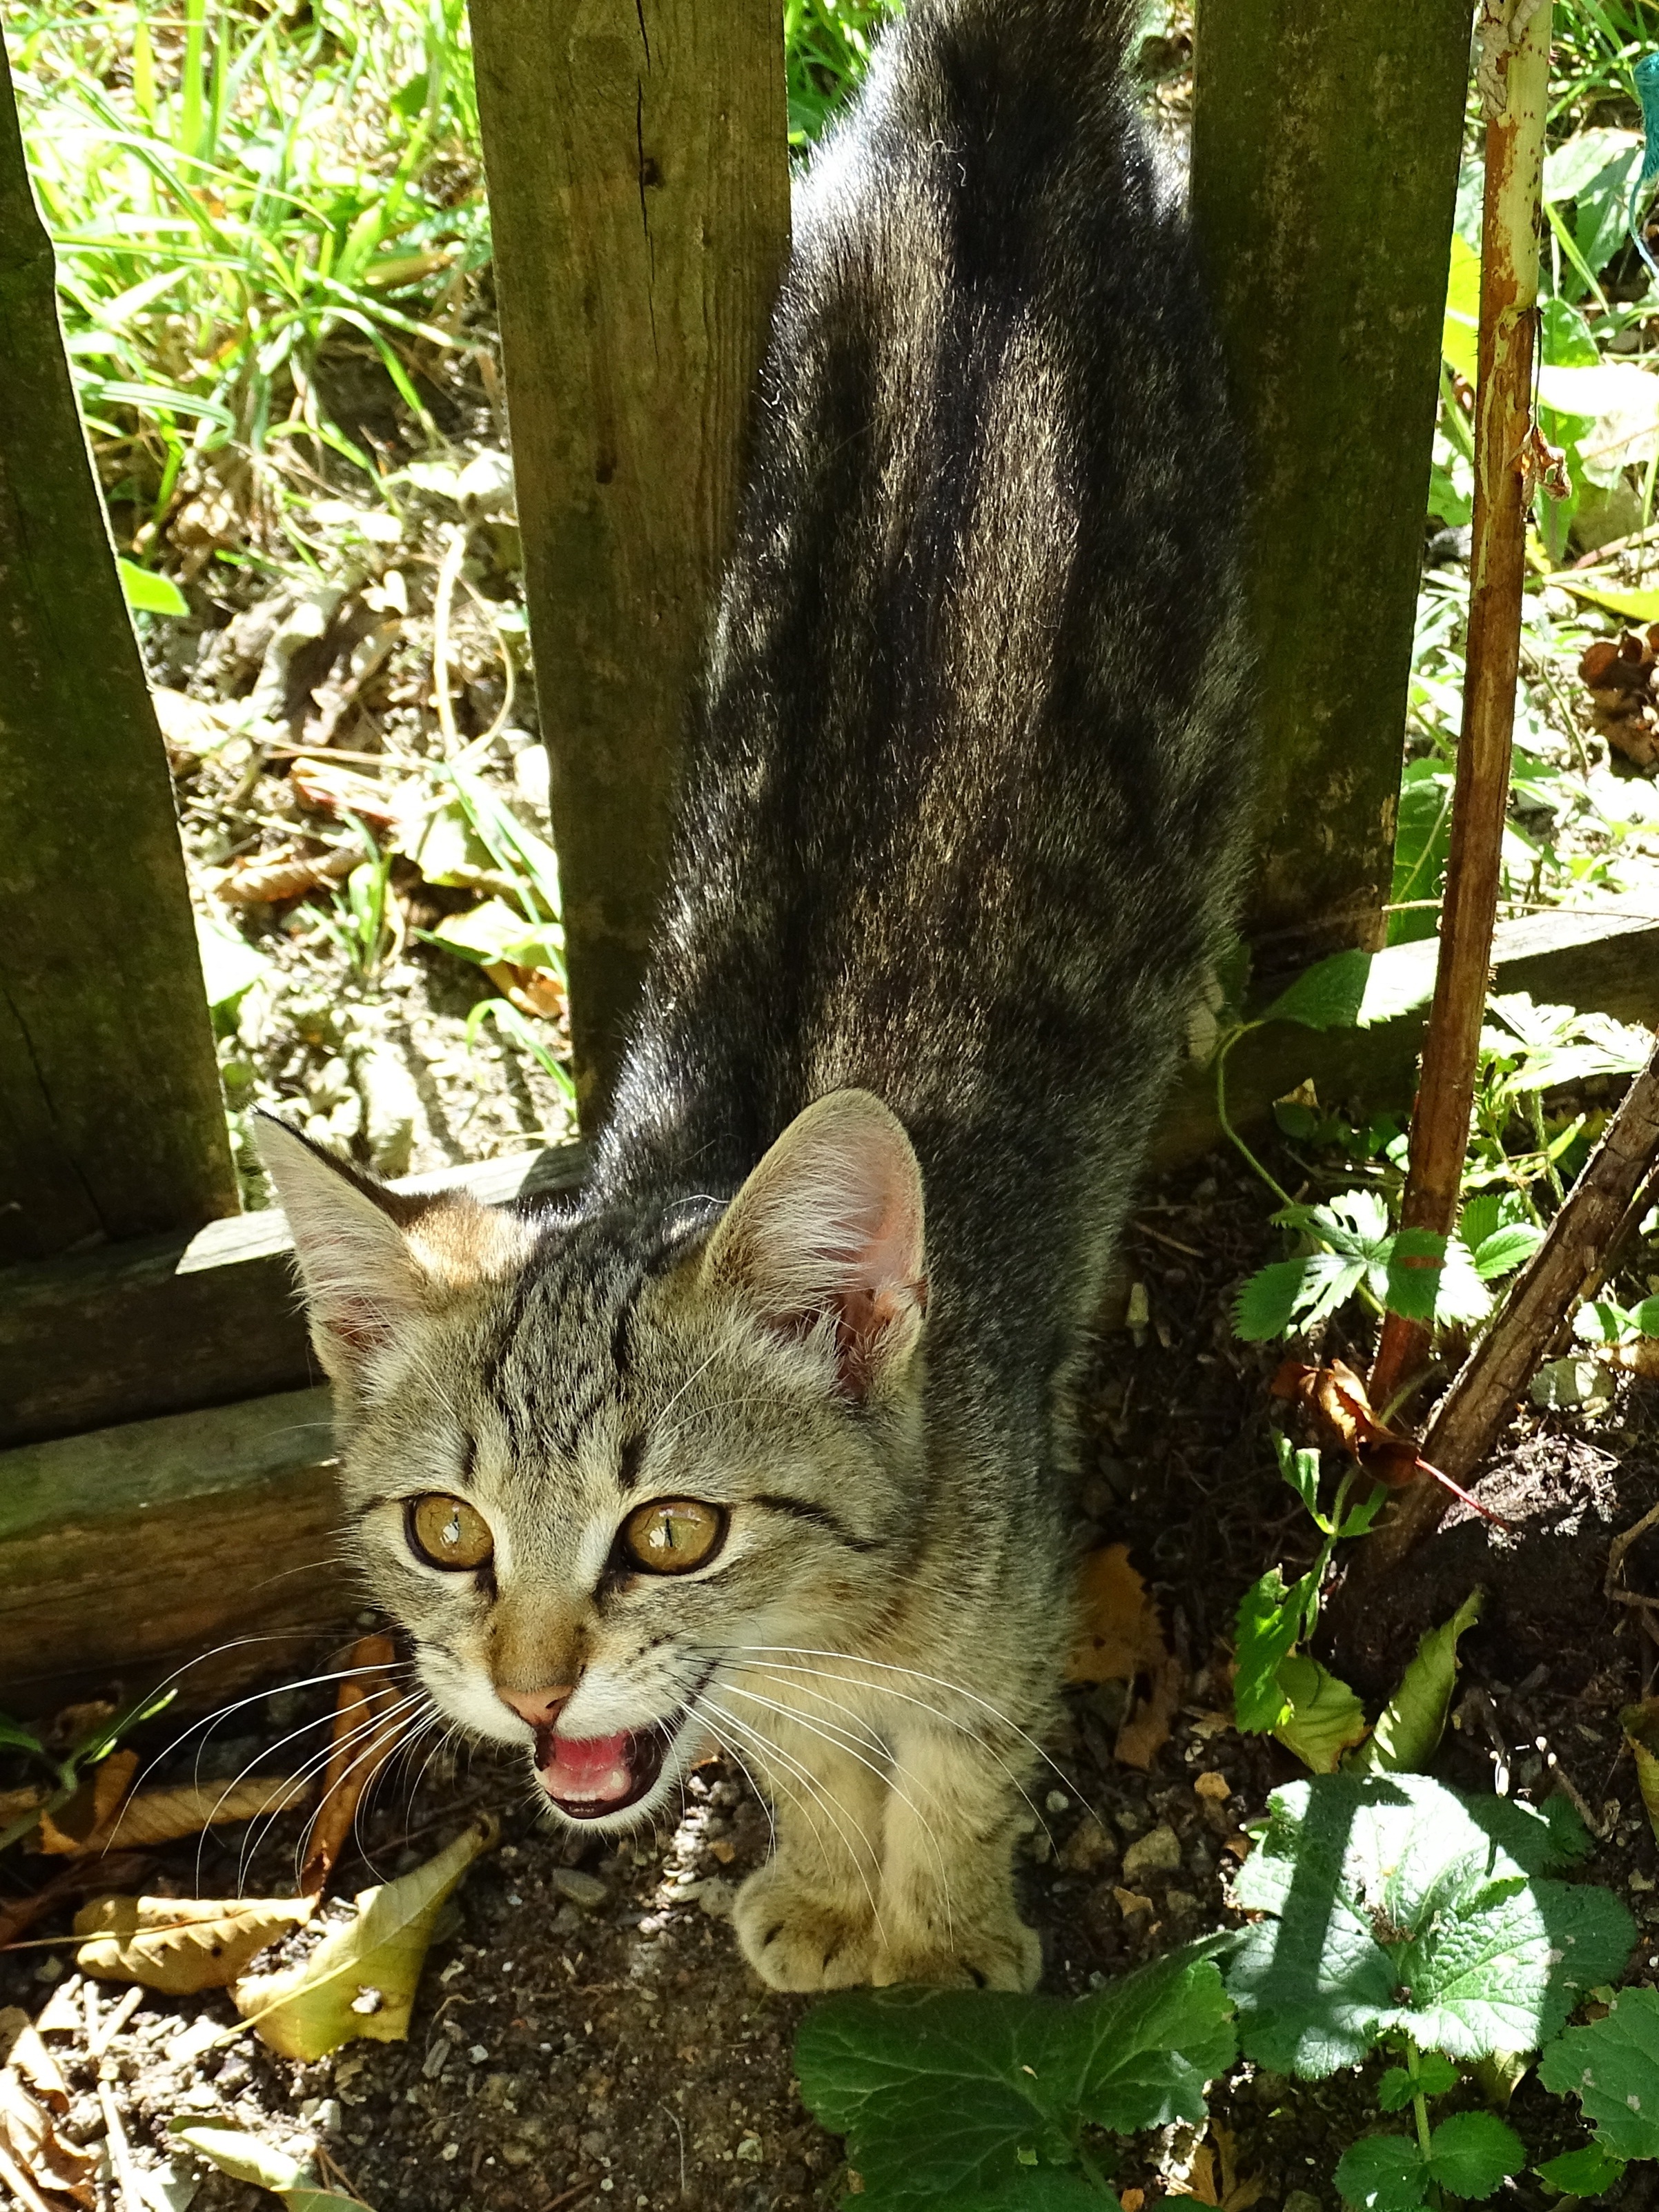
tree, flower, wildlife, cat, foot, mammal, garden, fauna, vertebrate, domestic cat, cat face, meow, wild cat, small to medium sized cats, cat like mammal